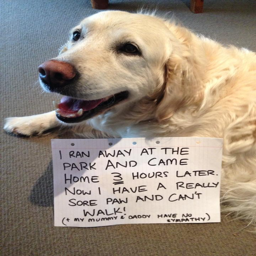
i ran away at the park and have a sore paw .